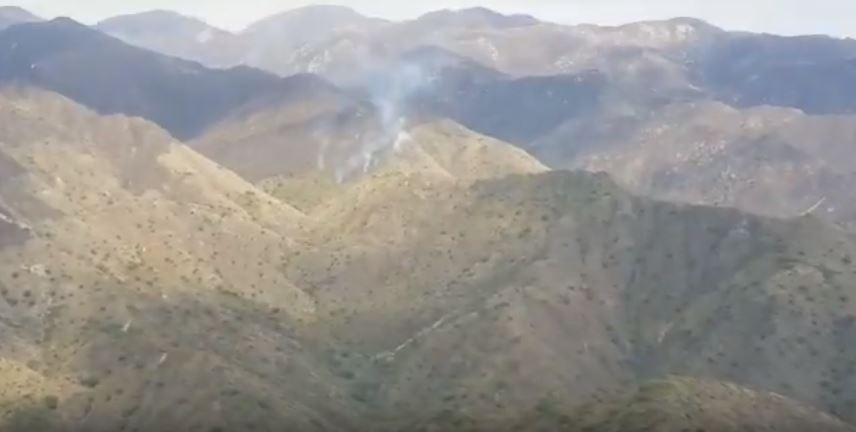
Fire: no
Smoke: yes